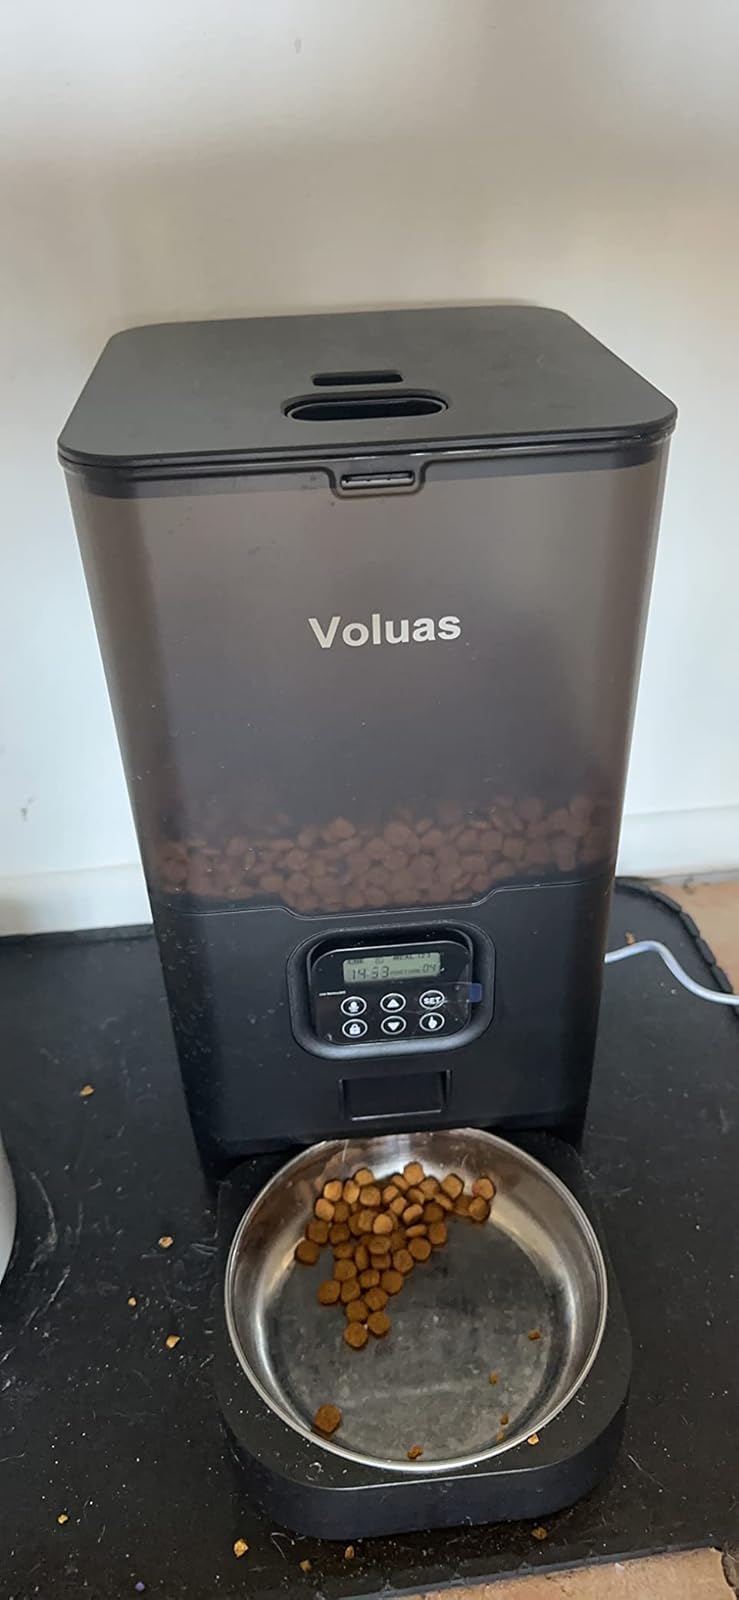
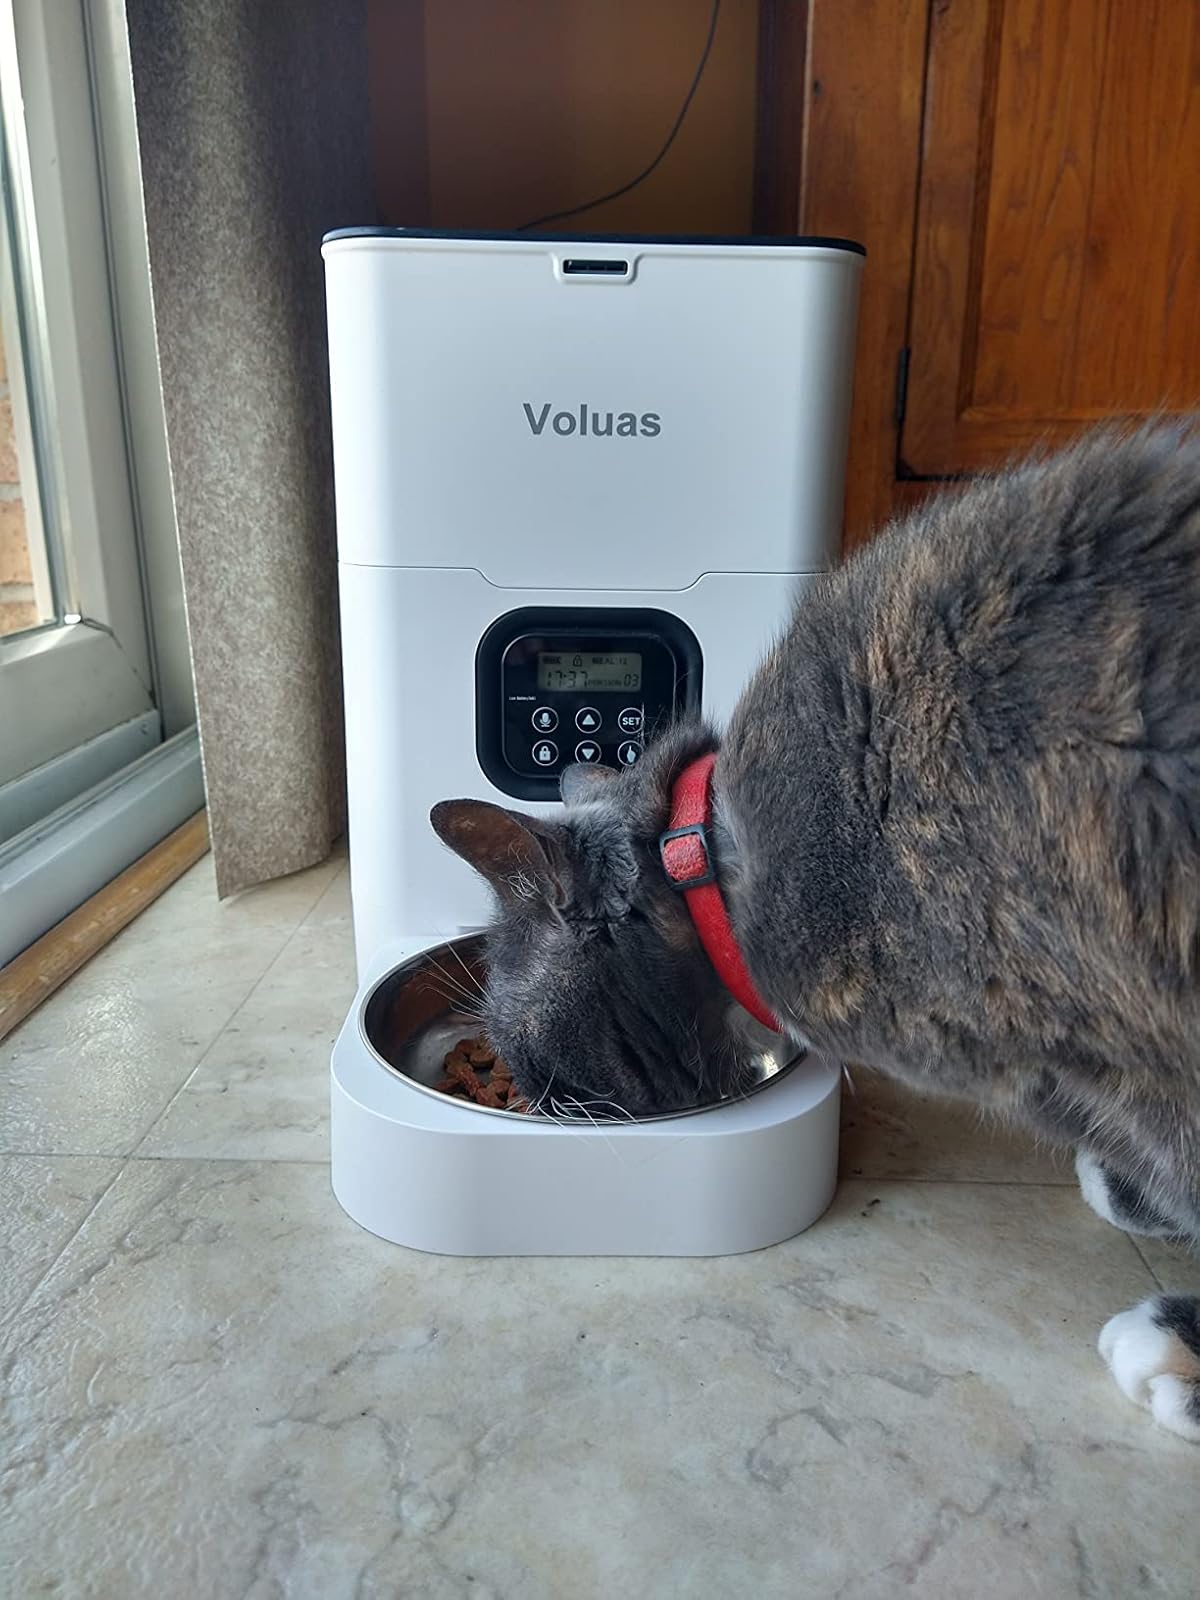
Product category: items_feeder
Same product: no